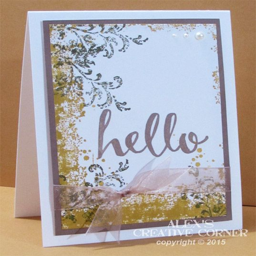
welcome to my little creative corner on the web .